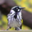
Label: bird